Jersey City, New Jersey

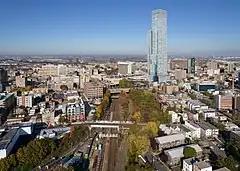
The Journal Square district in 2021

The Heights or Jersey City Heights is a district in the north end of Jersey City atop the New Jersey Palisades overlooking Hoboken to the east and Croxton in the Meadowlands to the west. Previously the city of Hudson City, The Heights was incorporated into Jersey City in 1869. The southern border of The Heights is generally considered to be north of Bergen Arches and the Covered Roadway, while Paterson Plank Road in Washington Park is its main northern boundary. Transfer Station is just over the city line. Its postal area ZIP Code is 07307. The Heights mostly contains two- and three-family houses and low rise apartment buildings, and is similar to North Hudson architectural style and neighborhood character.